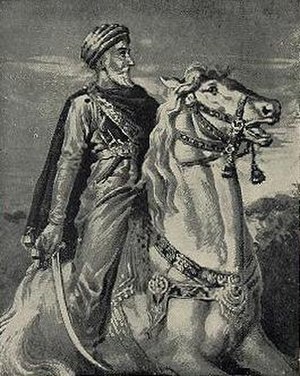
Hassan-i Sabbah
Kunstnerisk gengivelse af Hassan-i Sabbah
Hassan-i Sabbāh var en Nizari Muslimsk missionær fra Persien, som konverterede et samfund i slutningen af det 11. århundrede på Alborz bjergene i det nordlige Iran. Stedet blev kaldt Alamut og blev tilskrevet til en gammel konge af Daylam. Han grundlagde en gruppe, hvis medlemmer er undertiden benævnt Hashshashin eller "soldater" til at beskytte Persien mod angreb.